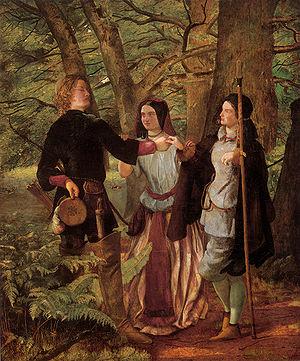
Comme il vous plaira est une comédie de William Shakespeare écrite en 1599, initialement publiée dans le Premier Folio, en 1623. Les circonstances de la première représentation sont incertaines, l'une des possibilités envisagées serait à Wilton House, en 1603. La pièce est notamment connue pour le monologue de Jaques, commençant par All the world's a stage.